Four Worlds

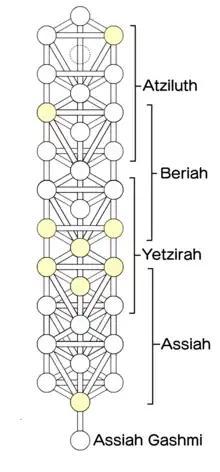
The Tree of Life expanded to show each sefirot within the Four Worlds, an arrangement nicknamed "Jacob's Ladder"

The Four Worlds ( "ʿOlāmot", singular: "ʿOlām" ), sometimes counted with a primordial world, Adam Kadmon, and called the Five Worlds, are the comprehensive categories of spiritual realms in Kabbalah in a descending chain of existence.